Naniwa-class cruiser

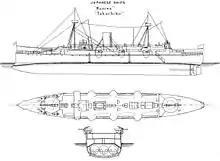
Plan and right elevation line drawings as shown in Brassey's Naval Annual 1888

The "Naniwa"-class ships displaced at normal load. They had a length between perpendiculars of and an overall length of , a beam of and a draft of at deep load. They were fitted with a plough-shaped naval ram of mild steel below the waterline and had a partial double bottom extending between the forward and aft magazines.